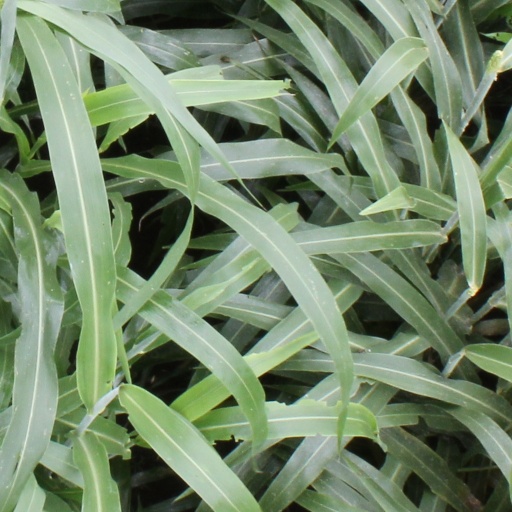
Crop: sorghum